Maltese Carnival

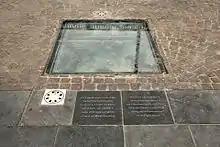
Remains of the kukkanja "in situ", in which the pole was inserted

Grand Master Marc'Antonio Zondadari introduced the game of "kukkanja" (cockaigne) to carnival in 1721: on a given signal, the crowd assembled in Palace Square converged on a collection of hams, sausages and live animals hidden beneath leafy branches outside the guard house. The provisions became the property of those who, having seized them, were able to carry them off.